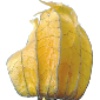
Label: physalis_with_husk